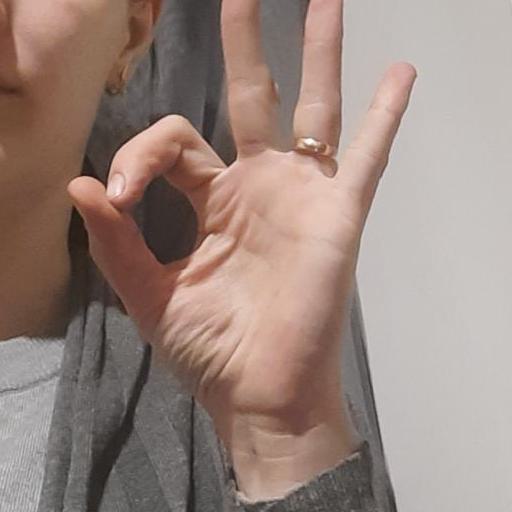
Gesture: ok